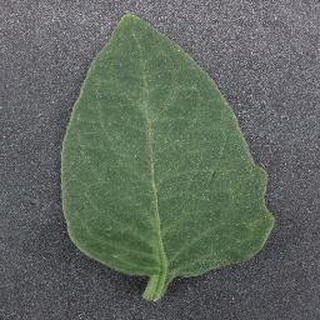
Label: healthy_tomato